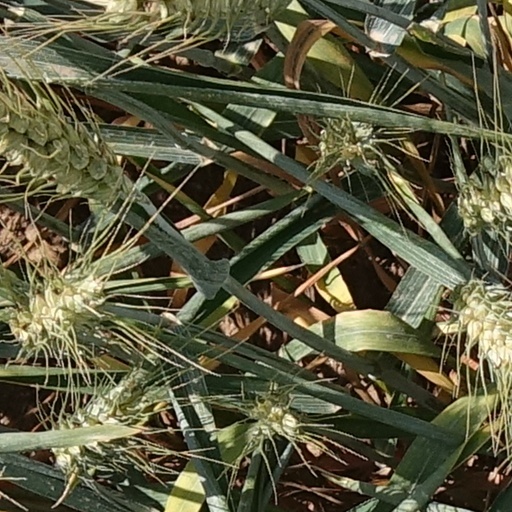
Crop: wheat